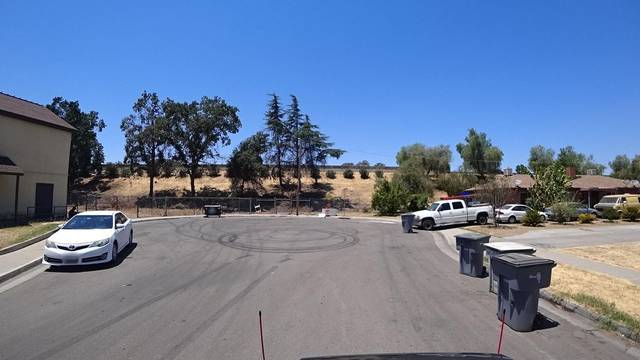
Region: Colombia
Coordinates: 36.773, -119.784